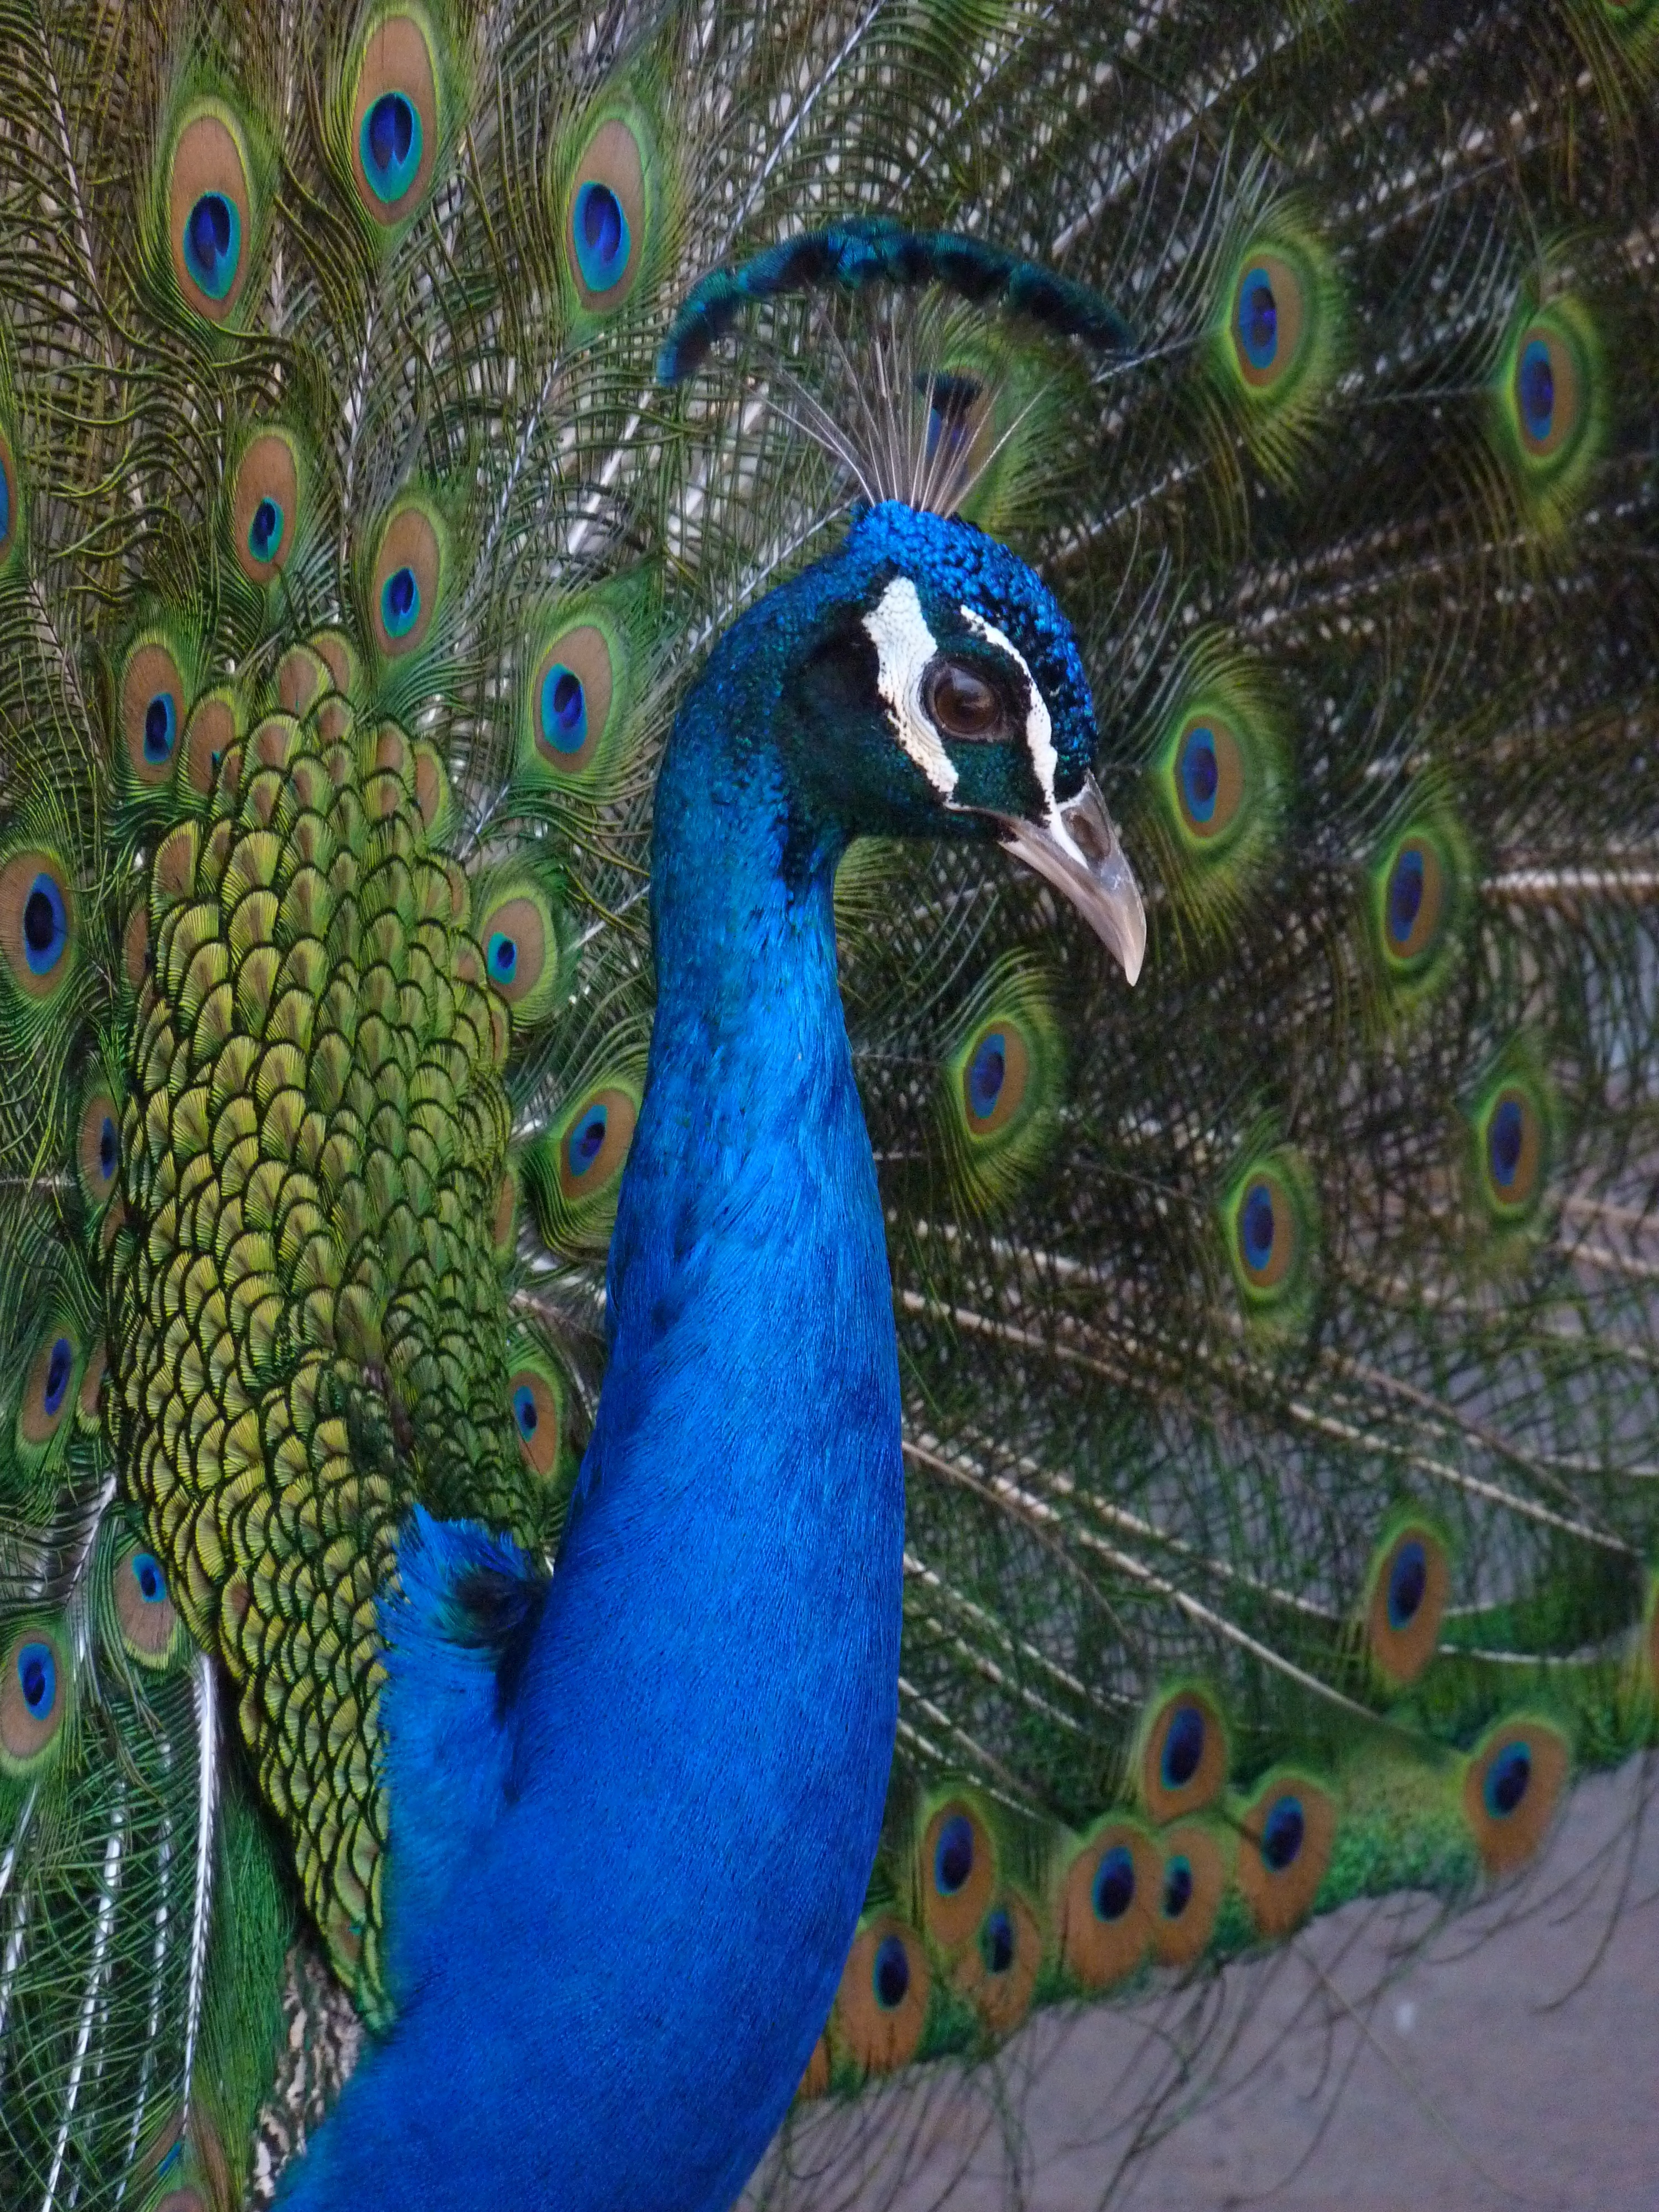
bird, wing, animal, beak, fauna, peacock, birds, spain, galliformes, vertebrate, peafowl, hahn, phasianidae, canaria